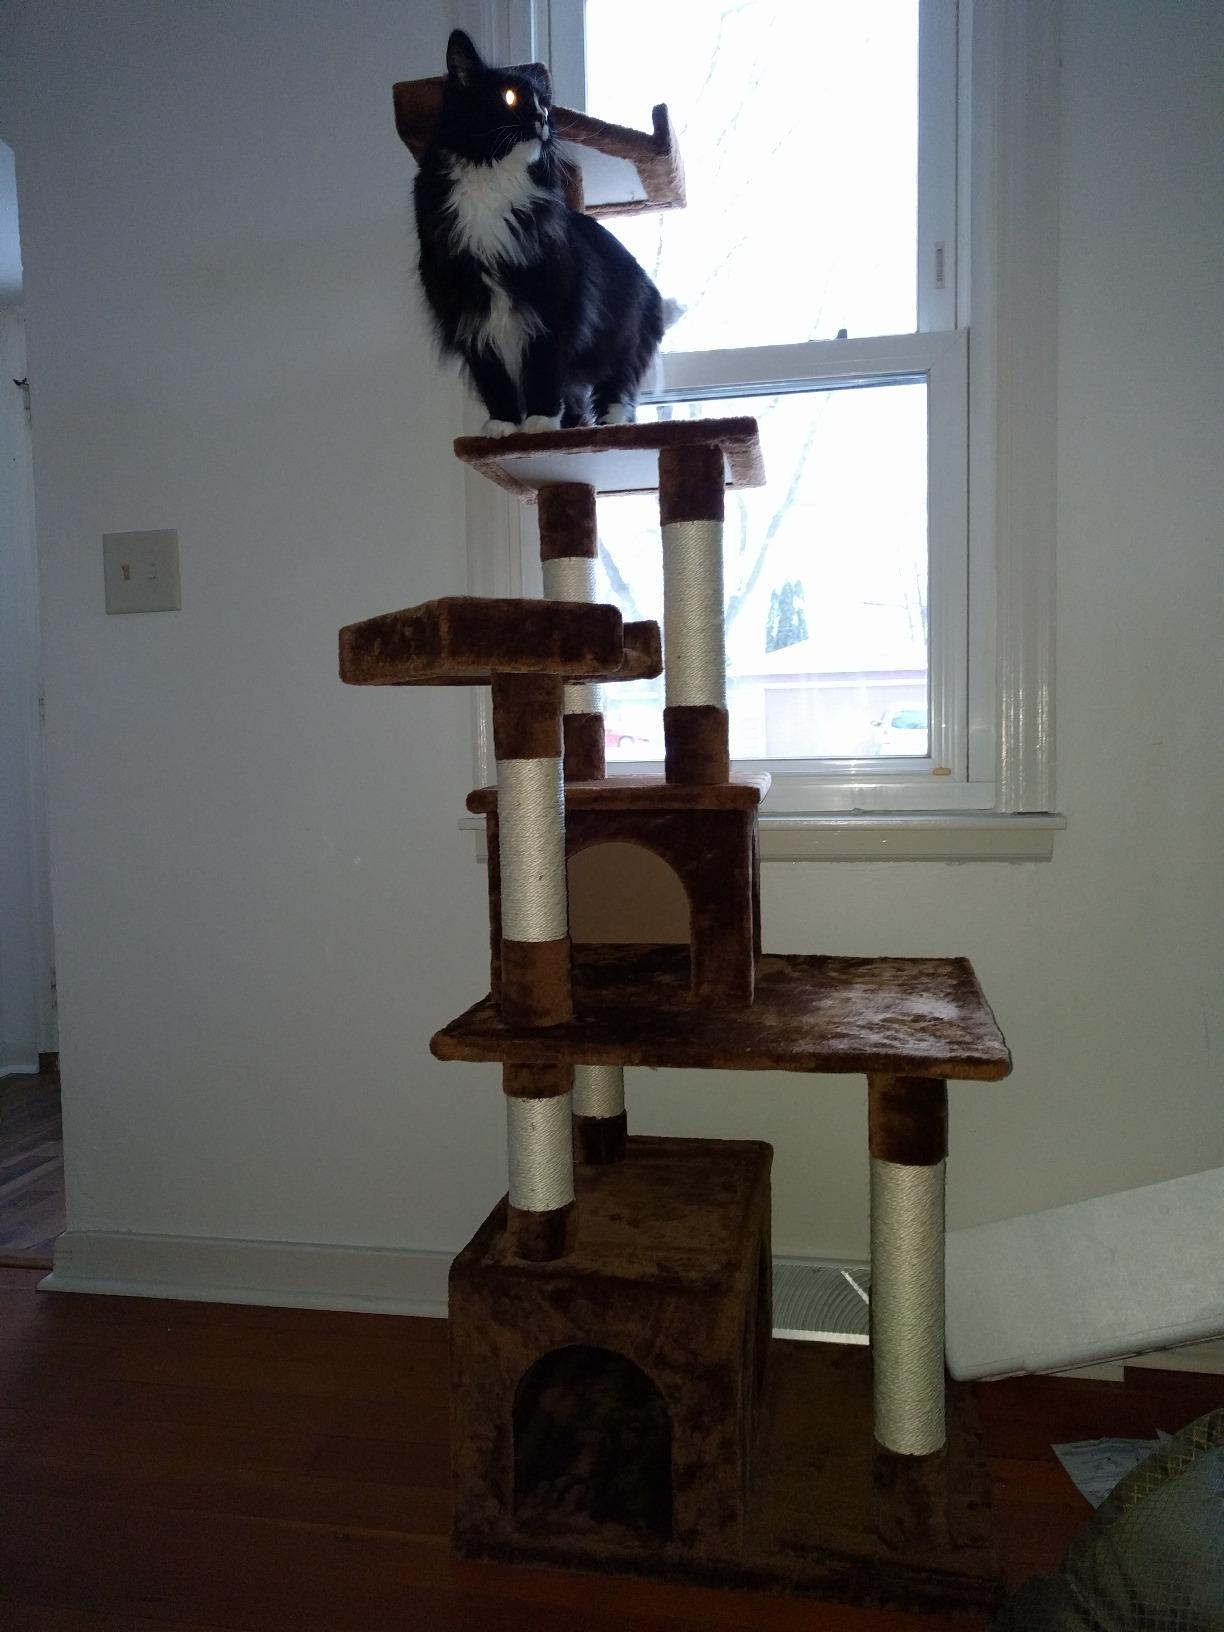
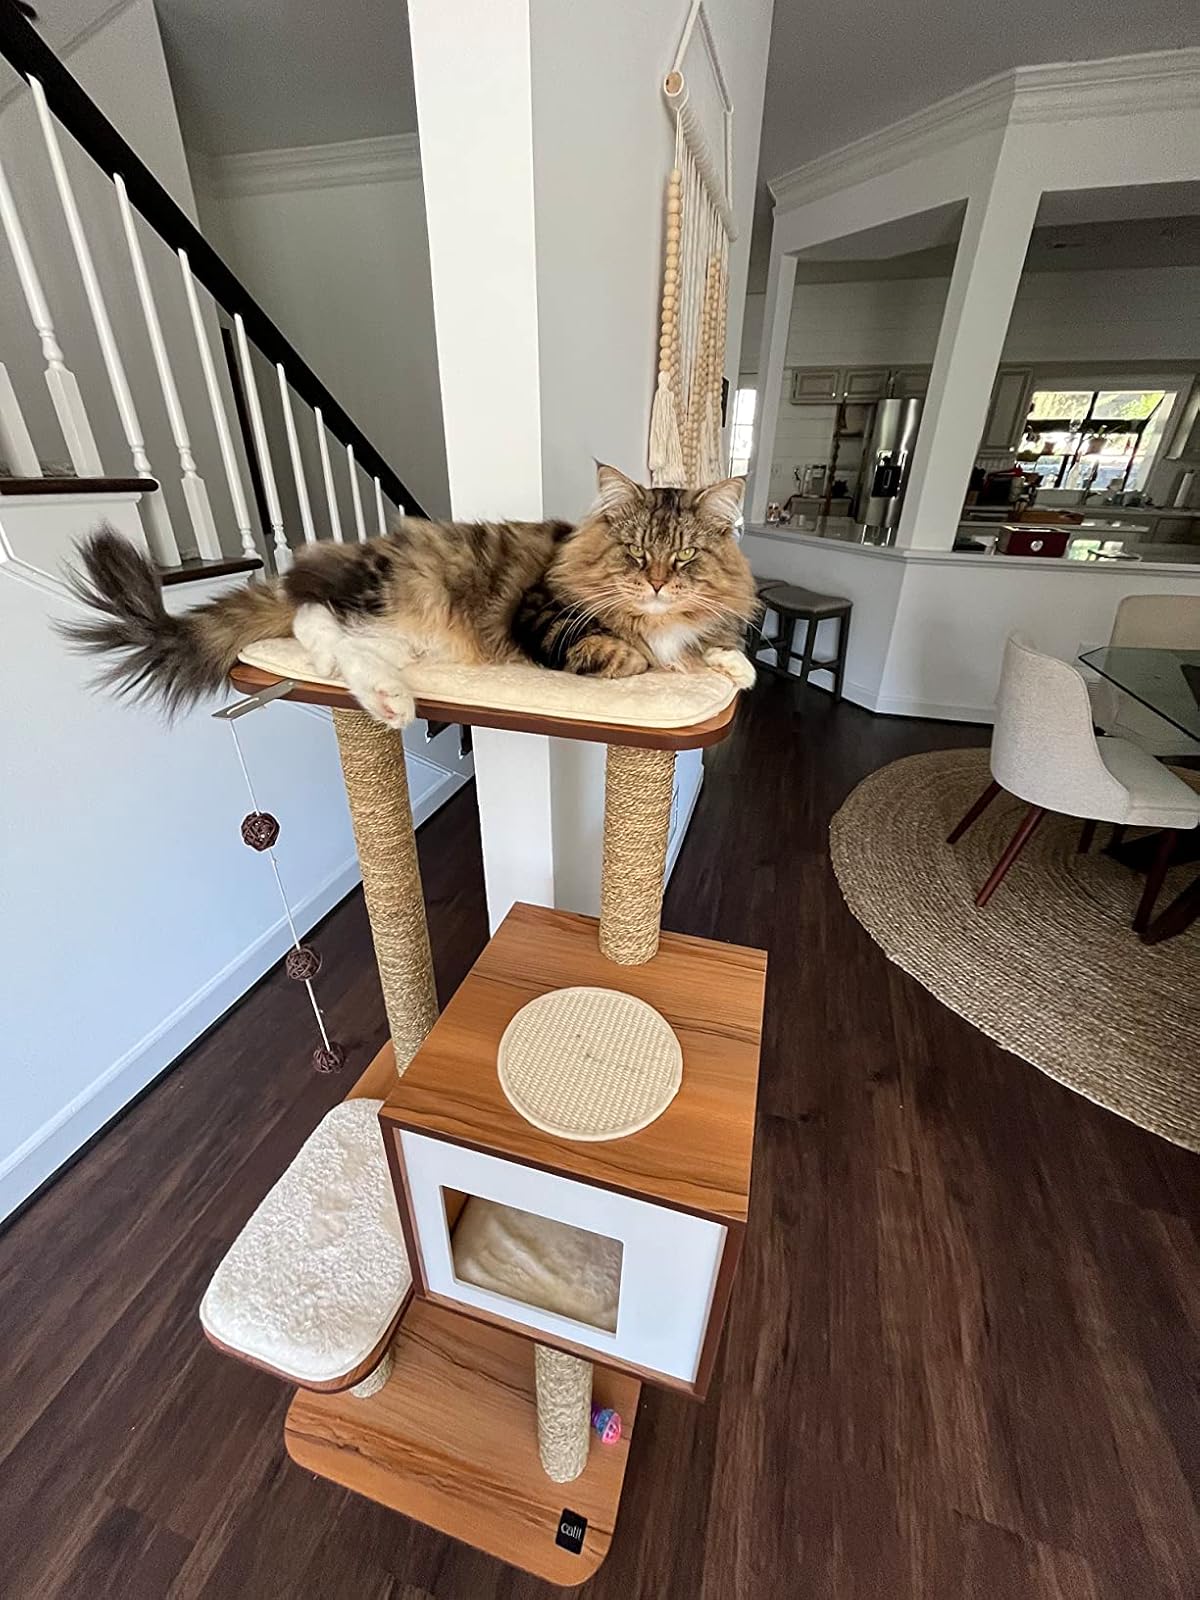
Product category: items_cat tree
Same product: no